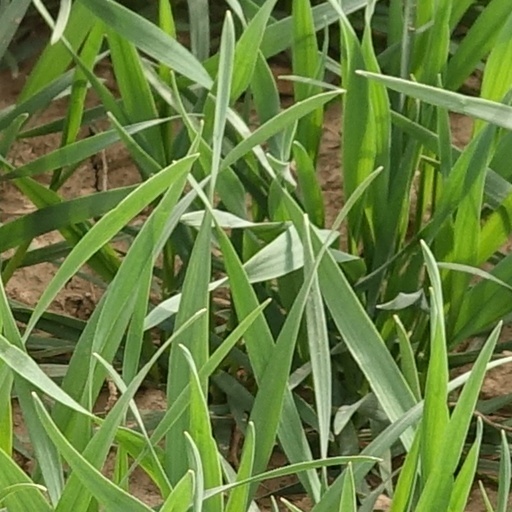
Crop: wheat